John Christopher Drumgoole

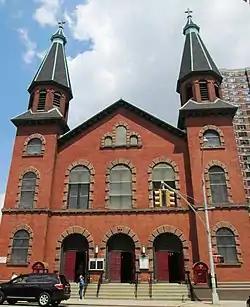
Drumgoole first sheltered needy children at St. Mary's Church on Manhattan's Lower East Side, where he was a sexton

John Christopher Drumgoole was born at Abbeylara near Granard, County Longford, Ireland, on August 15, 1816. His father John, a cobbler, died in 1822. The younger John came to the United States in 1824 at age 8 to join his mother Bridget, who had emigrated first. She worked as a maid, and he became a shoemaker to help support her. In 1838, he became a United States citizen. In 1844, he became sexton/janitor of St. Mary's, New York City's third Roman Catholic parish, founded in 1826 and located in the poor Lower East Side neighborhood. Drumgoole grew concerned for the many homeless and orphaned children who lived on the streets of New York City after the Great Irish Famine (1845–1852) and then the U.S. Civil War (1861–1865). For 21 years, he provided shelter for many of these children in the basement of the church.